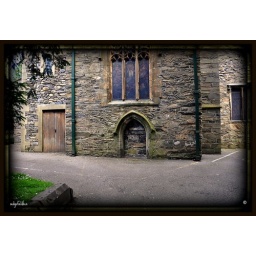
note the low external door ,an ancient floor existed five feet below the present one ,indicated by the height of the door